British Airways

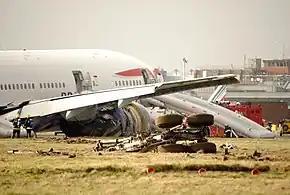
The damaged British Airways Flight 38, photographed on 17 January 2008, the day of the accident

British Airways is known to have a strong reputation for safety and has been consistently ranked within the top 20 safest airlines globally according to "Business Insider" and "AirlineRatings.com."